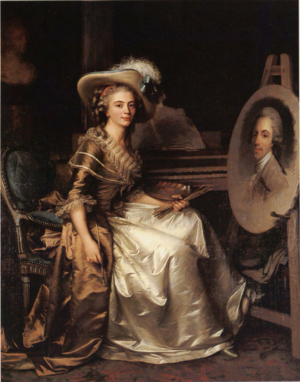
Marie-Nicole Vestier, ou Marie-Nicole Dumont après son mariage est une peintre française.